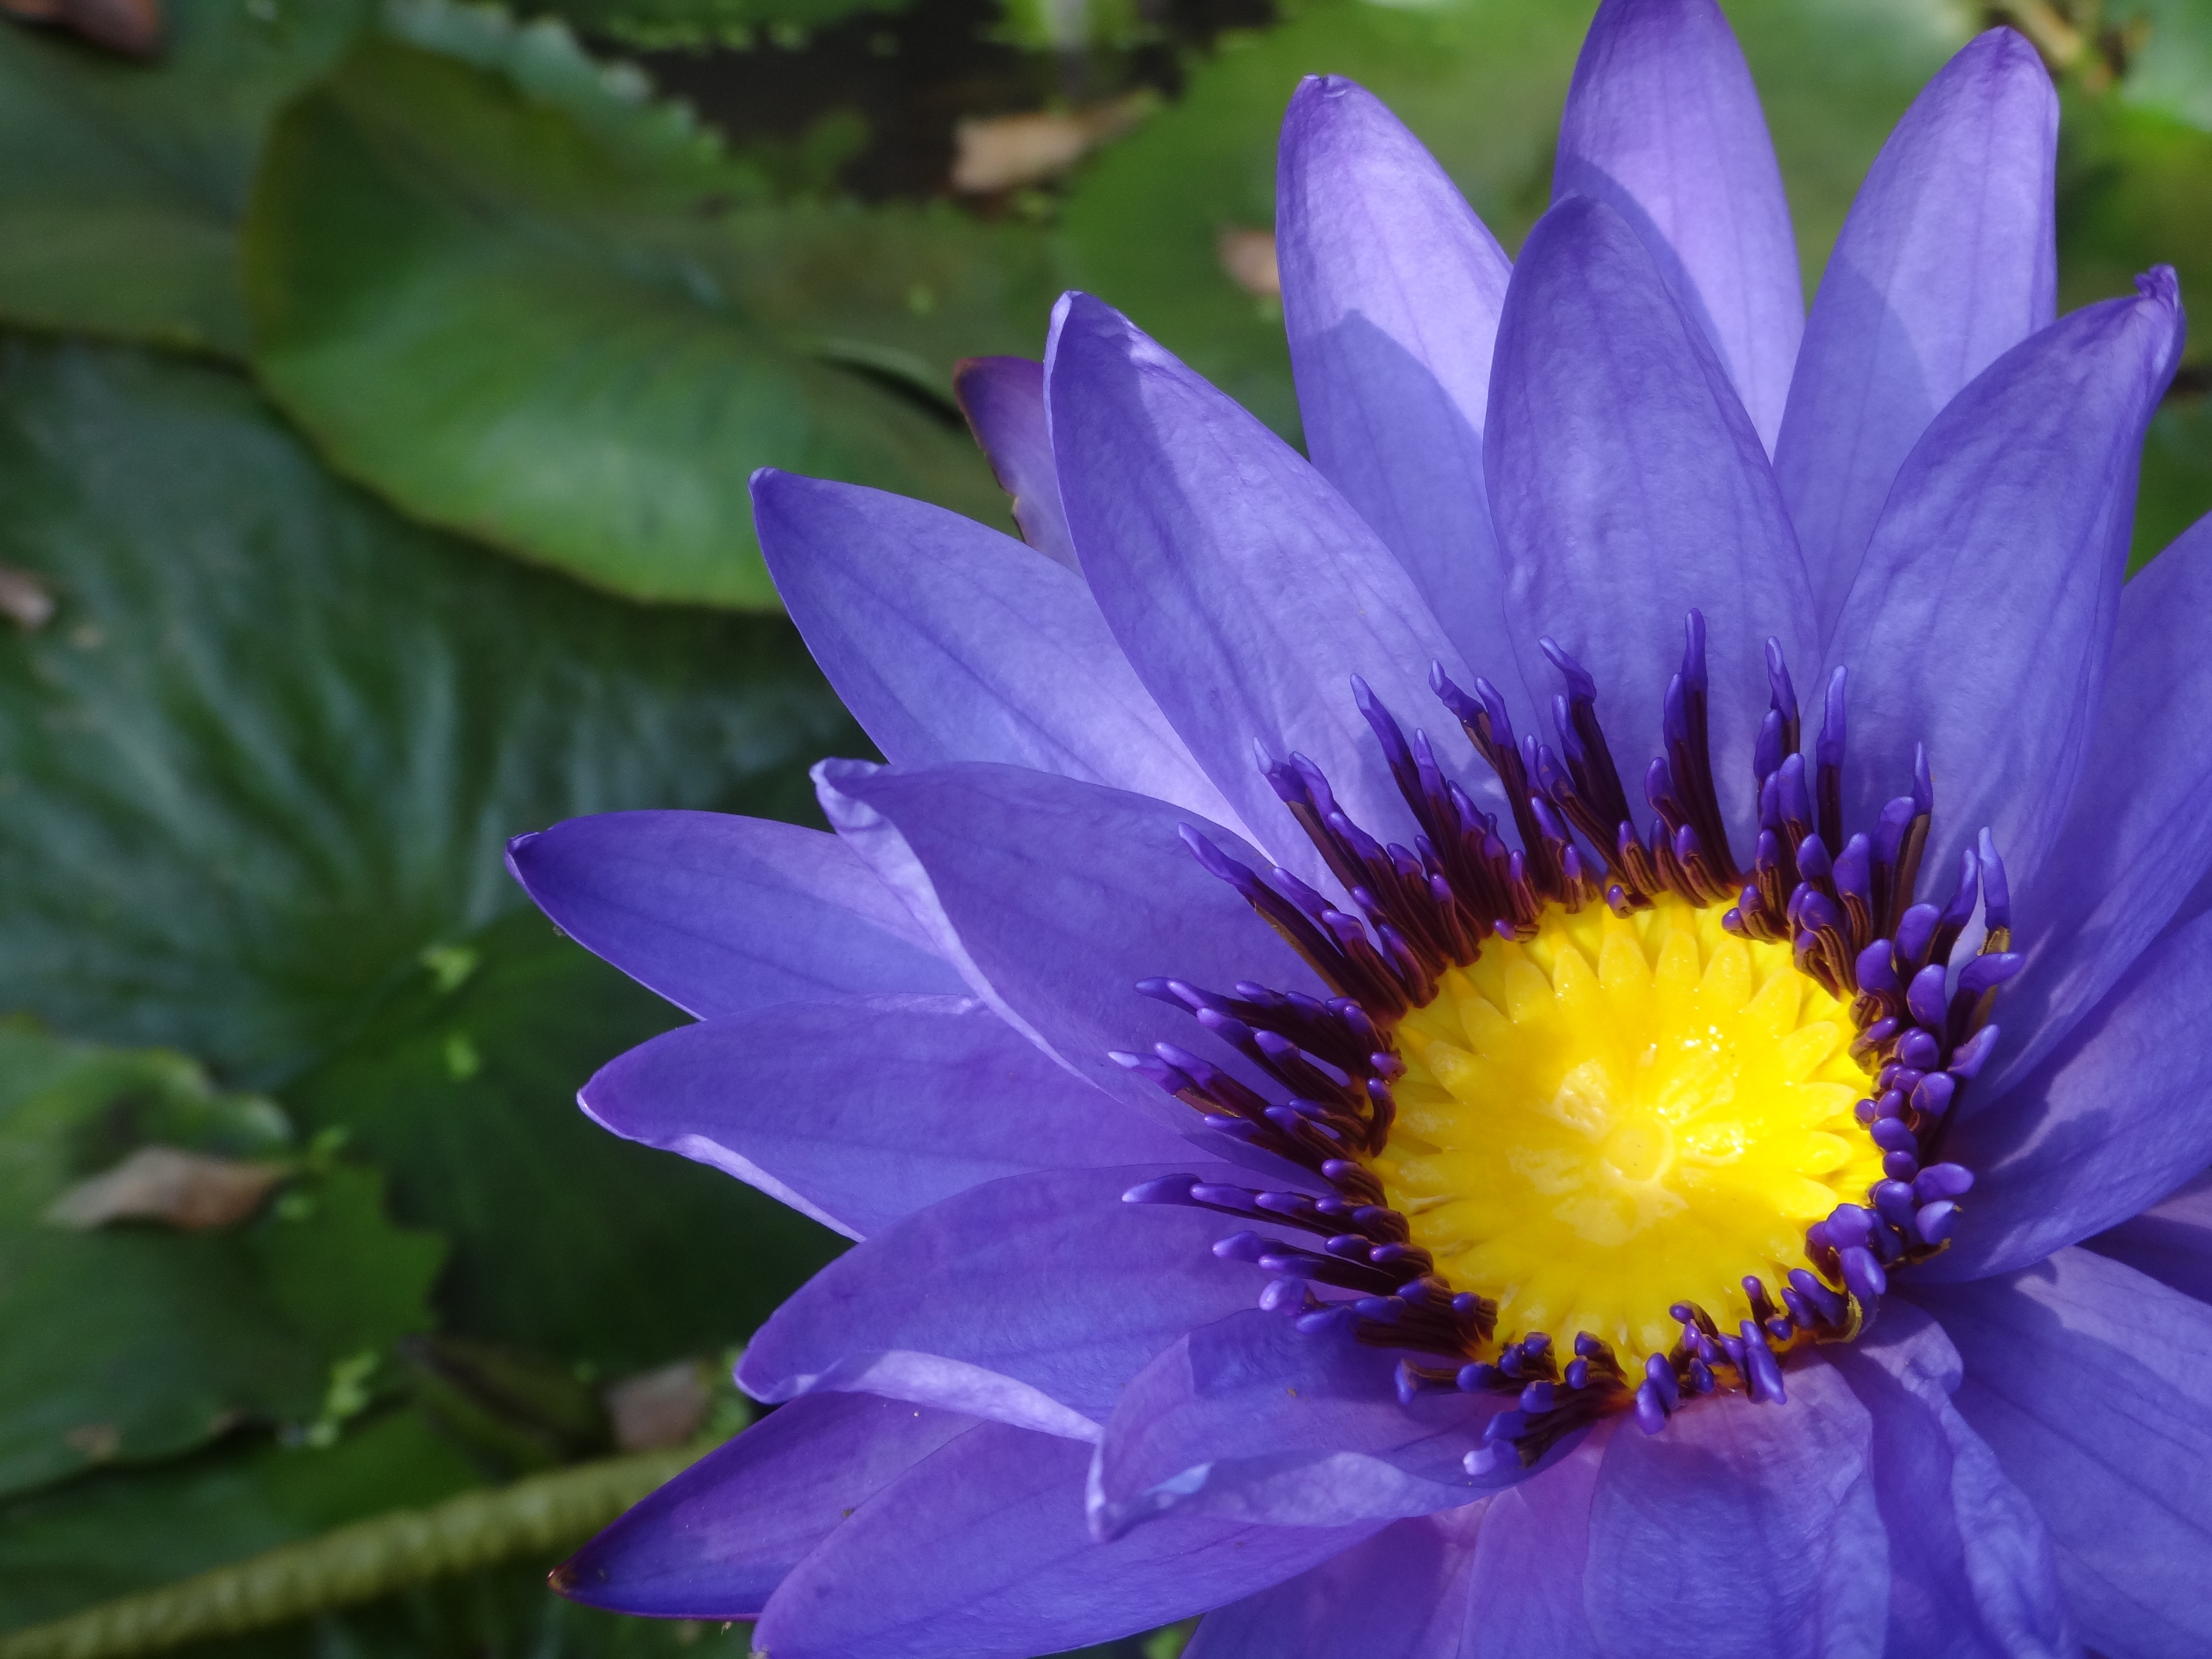
nature, blossom, plant, flower, purple, petal, natural, botany, flora, wildflower, lotus, macro photography, flowering plant, nymphaea alba, annual plant, land plant, after the afternoon, purple nymphaea alba, clear cleansing